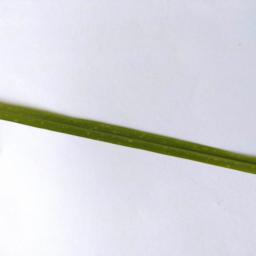
Label: Rice___Leaf_Blast